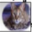
Label: cat